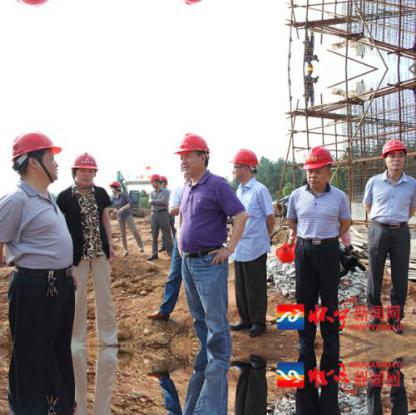
Objects in the image:
label: helmet
label: helmet
label: helmet
label: helmet
label: helmet
label: helmet
label: helmet
label: helmet
label: helmet